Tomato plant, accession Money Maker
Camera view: horizontal (90 deg, fisheye); turntable rotation: 210 degrees
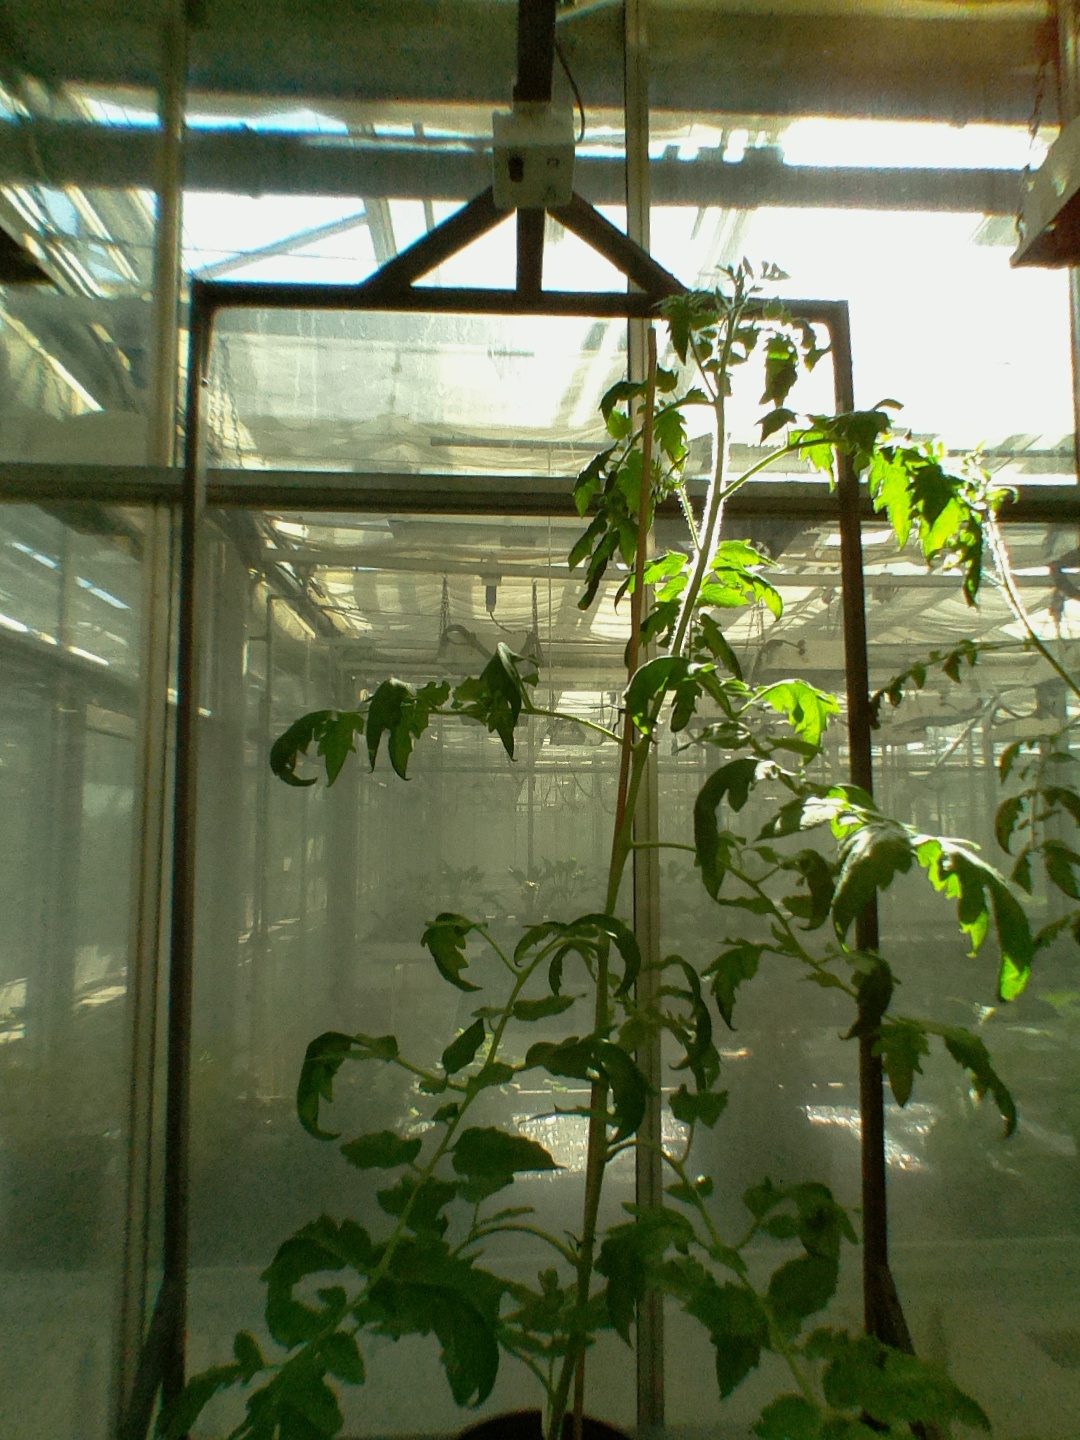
BBCH growth stage 61: 10%-20% of flowers open